End Love

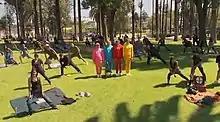
The members of OK Go (in the bright color sweatsuits) among several extras in the "End Love" music video.

According to Lieberman, the video—including both the band's main performance and the skyline shots—was filmed in a continuous shot consisting of over one million frames of film. The average time compression on the video for most of OK Go's parts is about 270x from real-time, while the slowed down segments were 32 times slower than real-time. The skyline footage was compressed by 172,800 times, condensing each 24 hours into a 0.5 second shot.